Isabella Echeverri

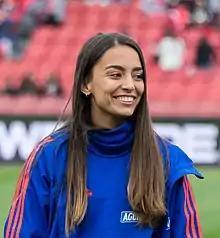

Isabella "Isa" Echeverri Restrepo (born 16 June 1994) is a Colombian former professional footballer who last played as a centre back for Liga MX Femenil club CF Monterrey and the Colombia women's national team.